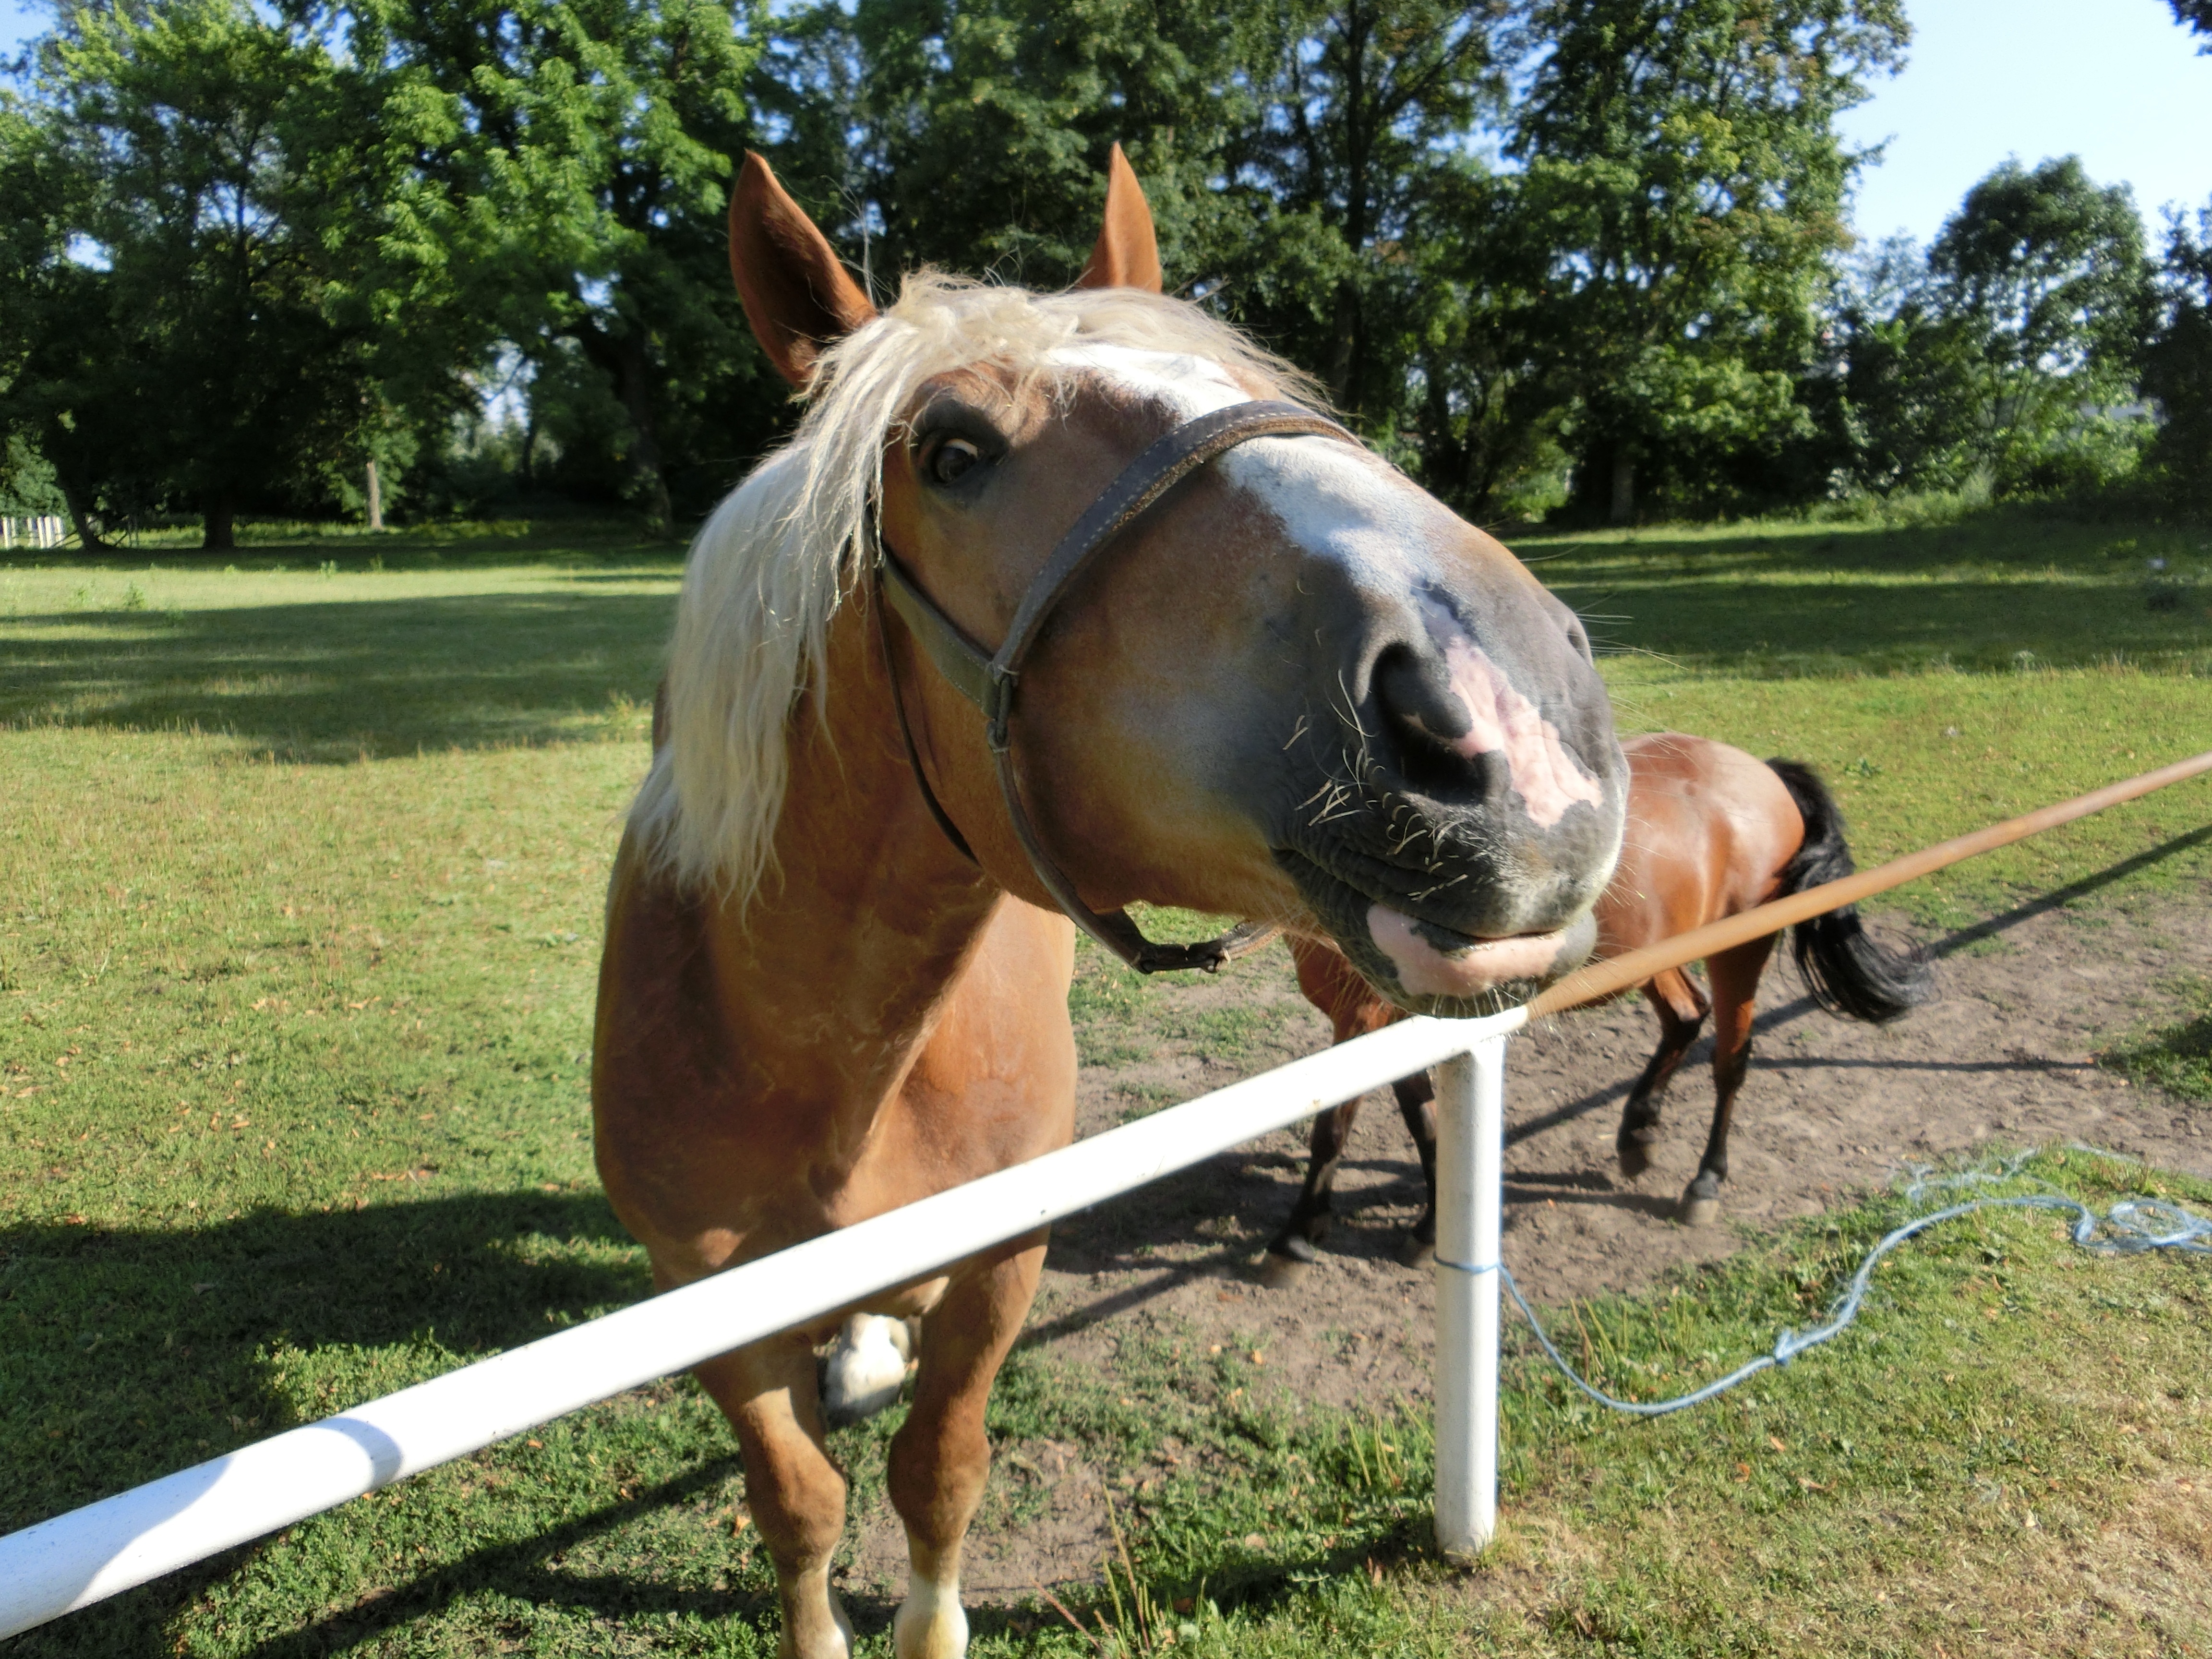
nature, animal, pasture, grazing, horse, rein, mammal, stallion, mane, bridle, mare, for two, ox, halter, equestrianism, pack animal, eventing, trail riding, horse like mammal, horse harness, horse tack, english riding